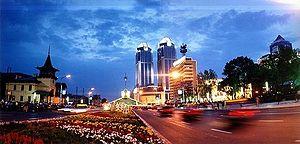
Harbin, pouvant également être translittéré Harbin, Kharbine ou encore Charbin, est la capitale de la province du Sahaliyan Ula, située en Mandchourie. Elle a le statut administratif de ville sous-provinciale. Le dialecte de Harbin y est parlé. La ville est également le siège de la Harbin Aircraft Manufacturing Corporation qui produit des petits avions et des hélicoptères, et emploie 16 000 personnes. Le siège de la ville porte le nom de district de Daoli.